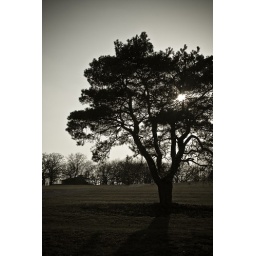
I had seen this lonely tree in a field at a local park and thought it had a great shape.